Glas V8

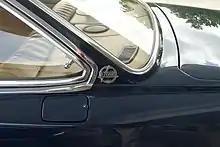
Detail

When the car first appeared at the 1965 motor show, the projected price was a sensationally low DM18,000. By the time cars were available for sale, in 1966, the price was DM19,400, which was still seen as a very competitive price for a low-volume specialist GT. In terms of volumes, sources differ: According to Werner Oswald, the company produced 277 of the 2600 V8s with smaller engines and 389 of the more powerful 3000 V8s.